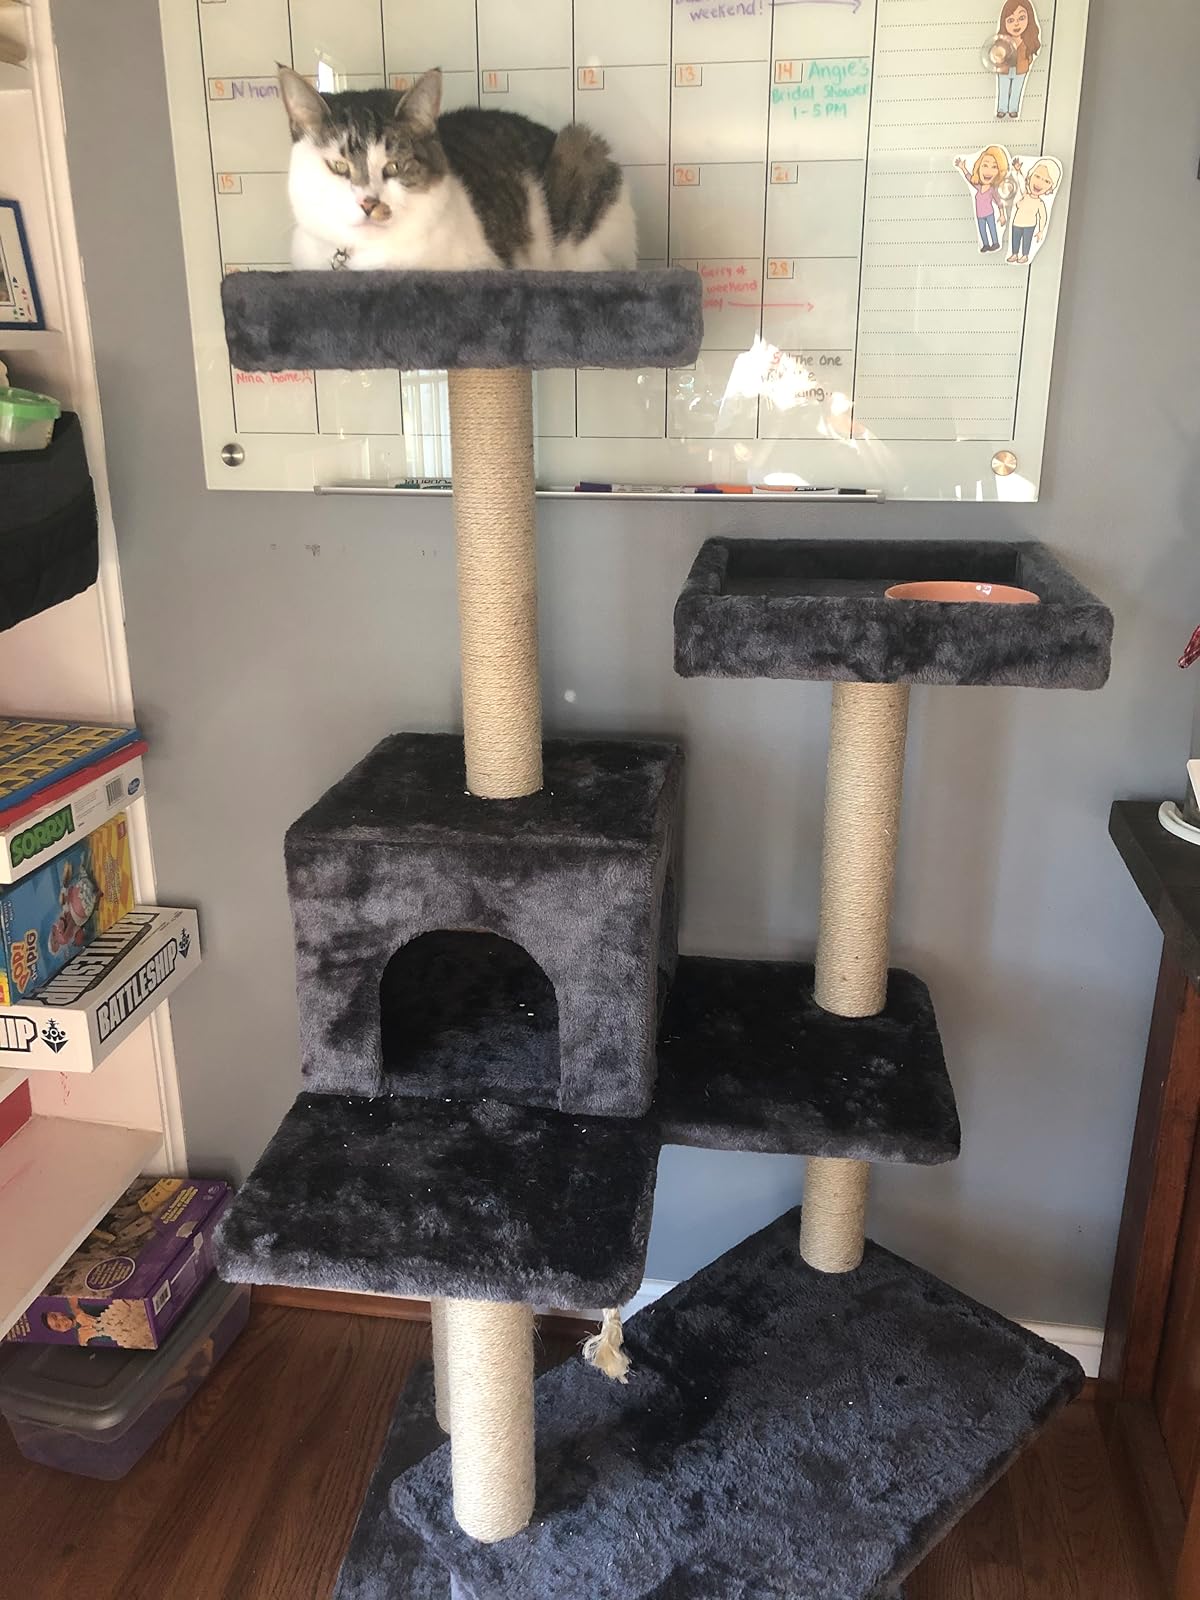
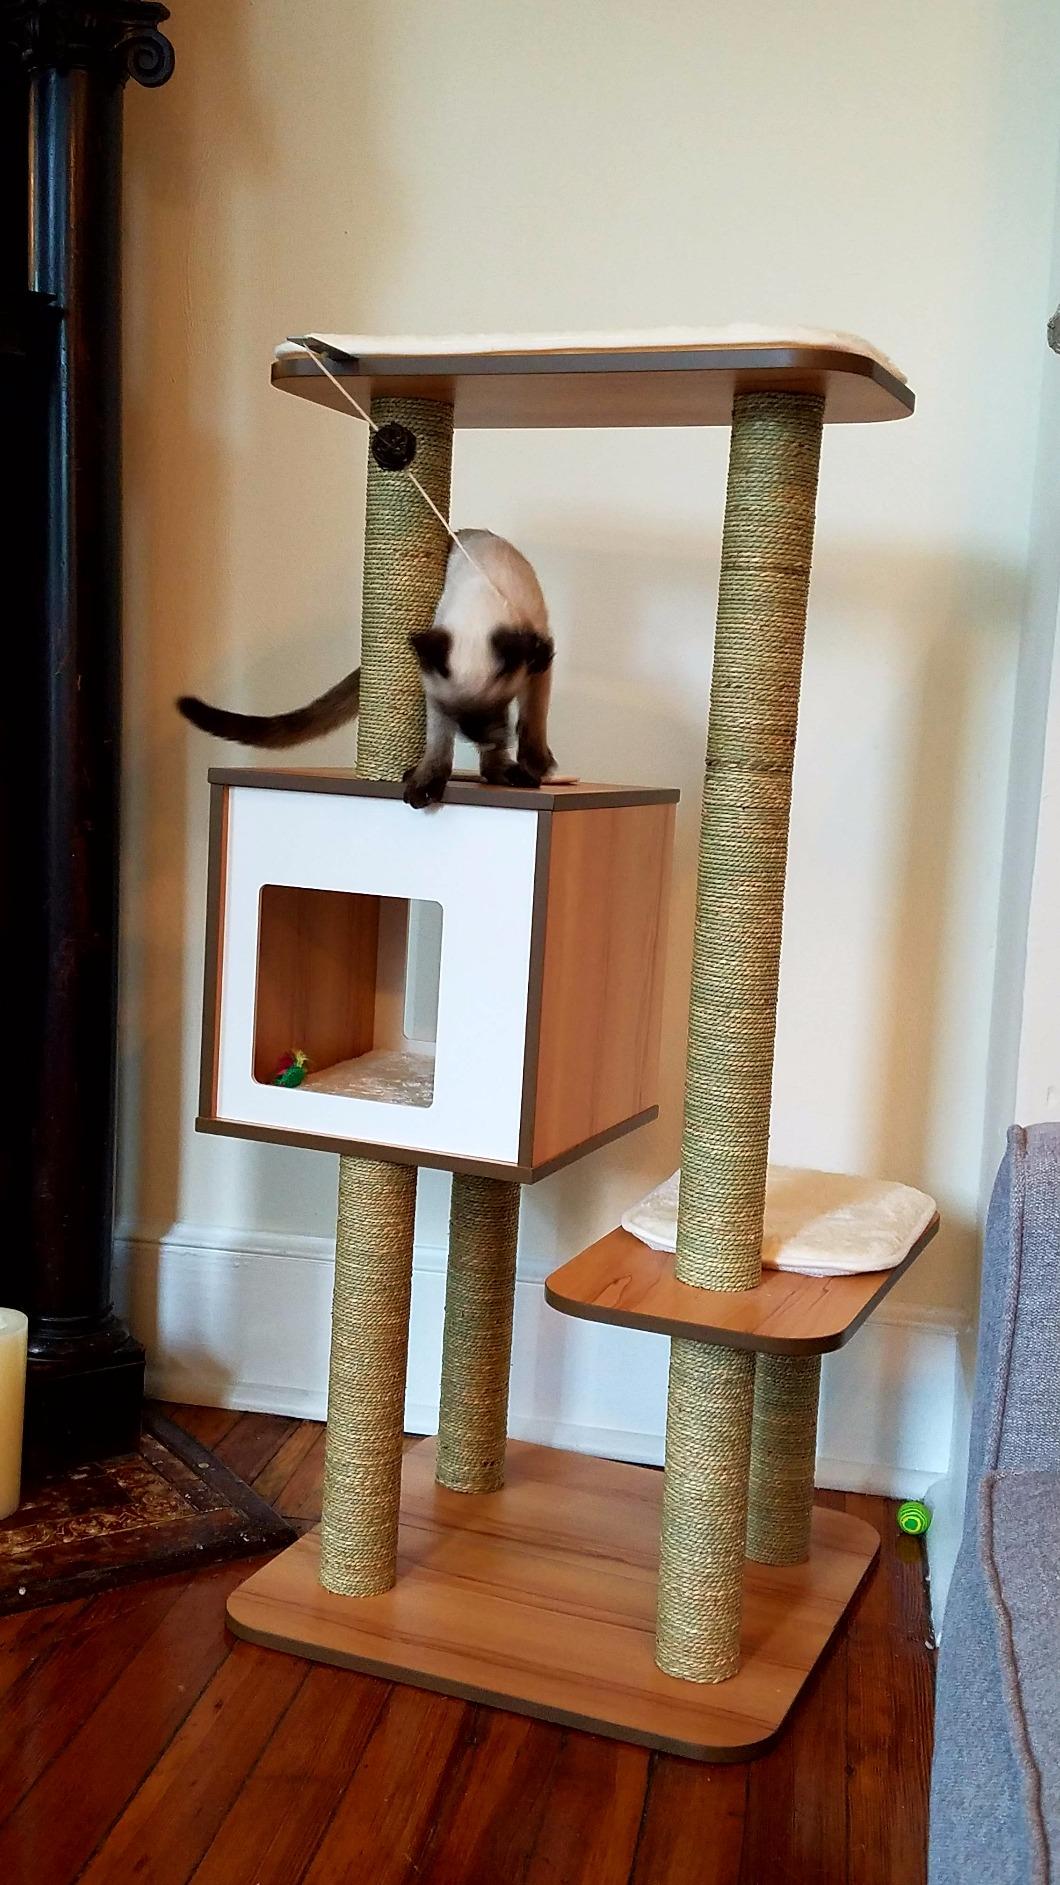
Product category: items_cat tree
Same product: no